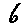
Label: 6